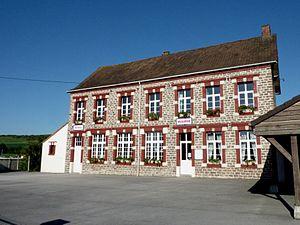
Mairie et École du village
Brunembert est une commune française située dans le département du Pas-de-Calais en région Hauts-de-France.